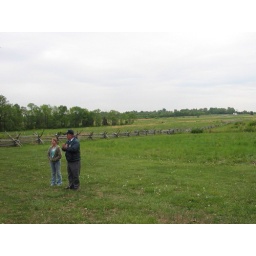
The field bordered by wooden fences, which became the site of the defining attack of the Civil War.